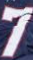
Number: 7